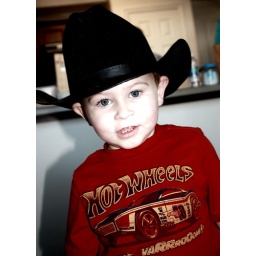
My son Kayd in his new cowboy hat he just got for his birthday